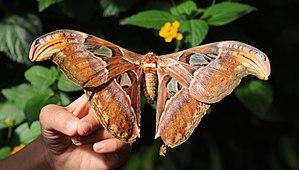
Un Atlas (Attacus atlas).